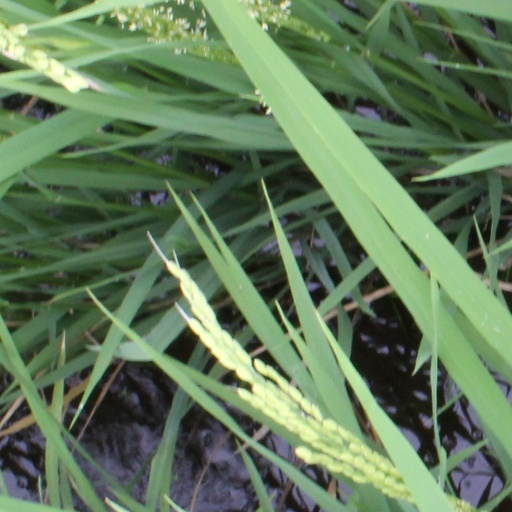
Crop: rice